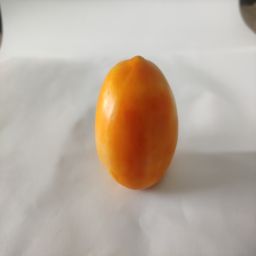
Crop: Tomato
Quality: Ripe